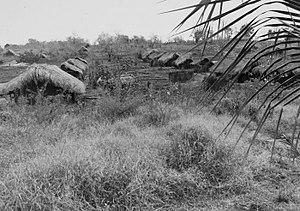
La Déclaration d’Arusha est un discours prononcé le 5 février 1967 par Julius Nyerere, alors président de la Tanzanie : cette déclaration fixe les objectifs du TANU, le parti au pouvoir en Tanzanie, et définit les grandes lignes de l’Ujamaa, c’est-à-dire l’idée que se faisait Nyerere du socialisme pour développer l’économie du pays. La déclaration appelle à développer l’économie à travers un socialisme africain et la mise en place d’une administration de village via un programme de villagisation.